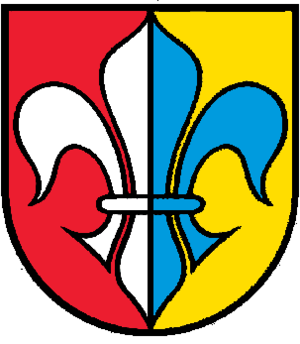
Endingen est une commune suisse du canton d'Argovie, située dans le district de Zurzach.